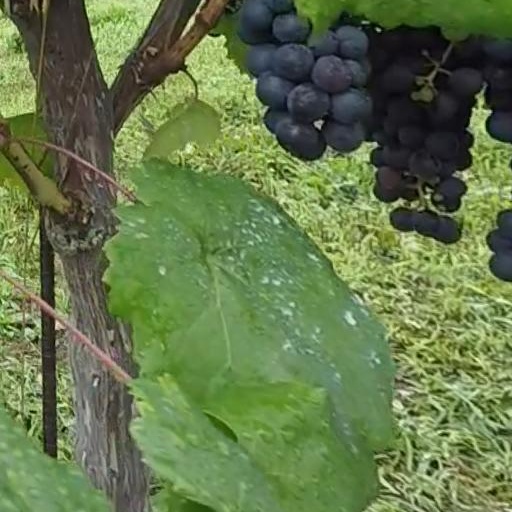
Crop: grape